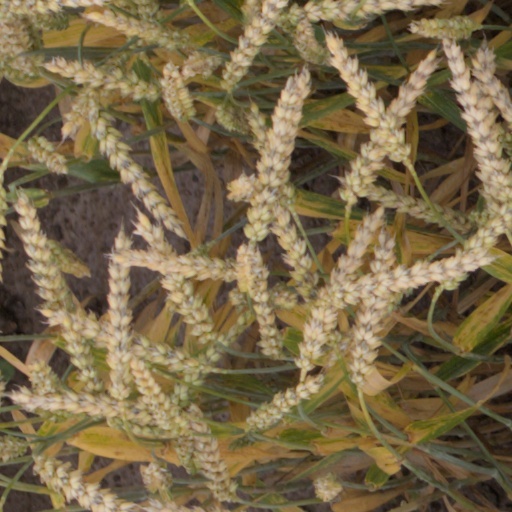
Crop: wheat